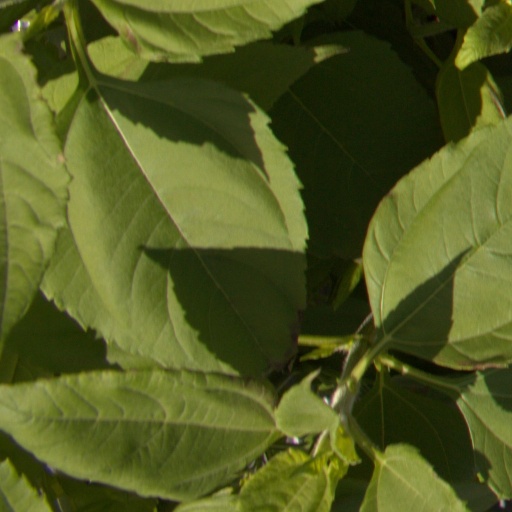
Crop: Jerusalem artichoke